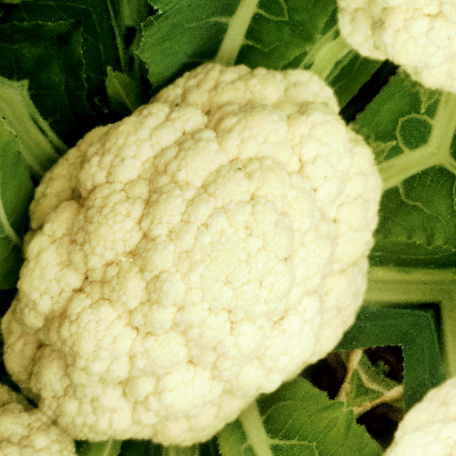
Label: Disease Free